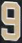
Number: 9